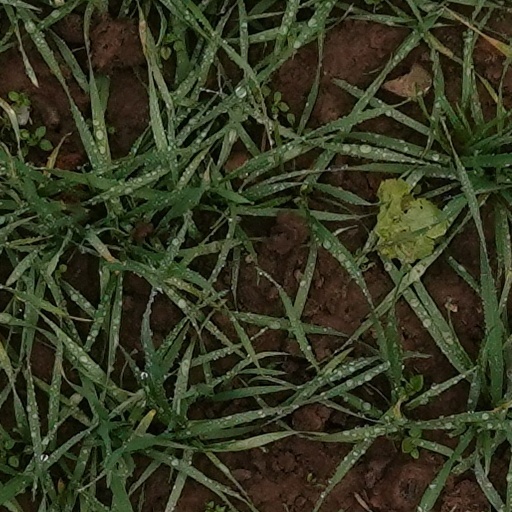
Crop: wheat